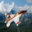
Label: airplane